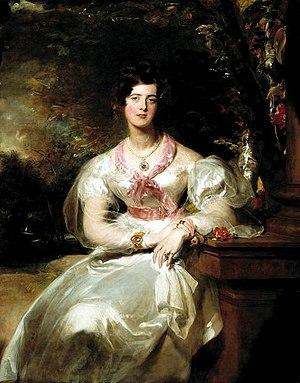
Allen Alexander Bathurst, 6ᵉ comte Bathurst, connu sous le nom d' Allen Bathurst jusqu'en 1878, est un pair britannique et un député conservateur.